Antonius Thysius the Elder

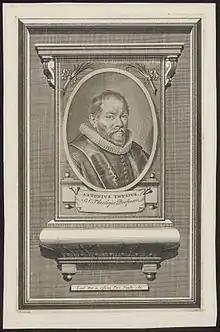
Antonius Thysius, 1720 engraving

Antonius Thysius (1565–1640) was a Dutch Reformed theologian, professor at the University of Harderwijk and University of Leiden.